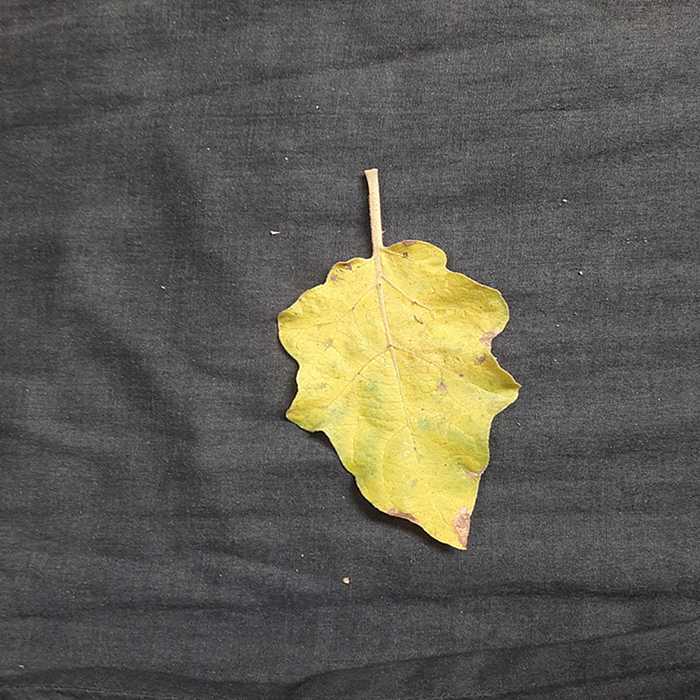
Plant: Eggplant
Label: Eggplant verticillium wilt